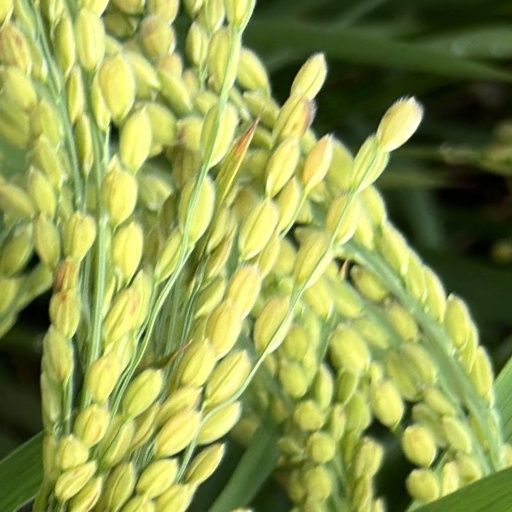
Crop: rice